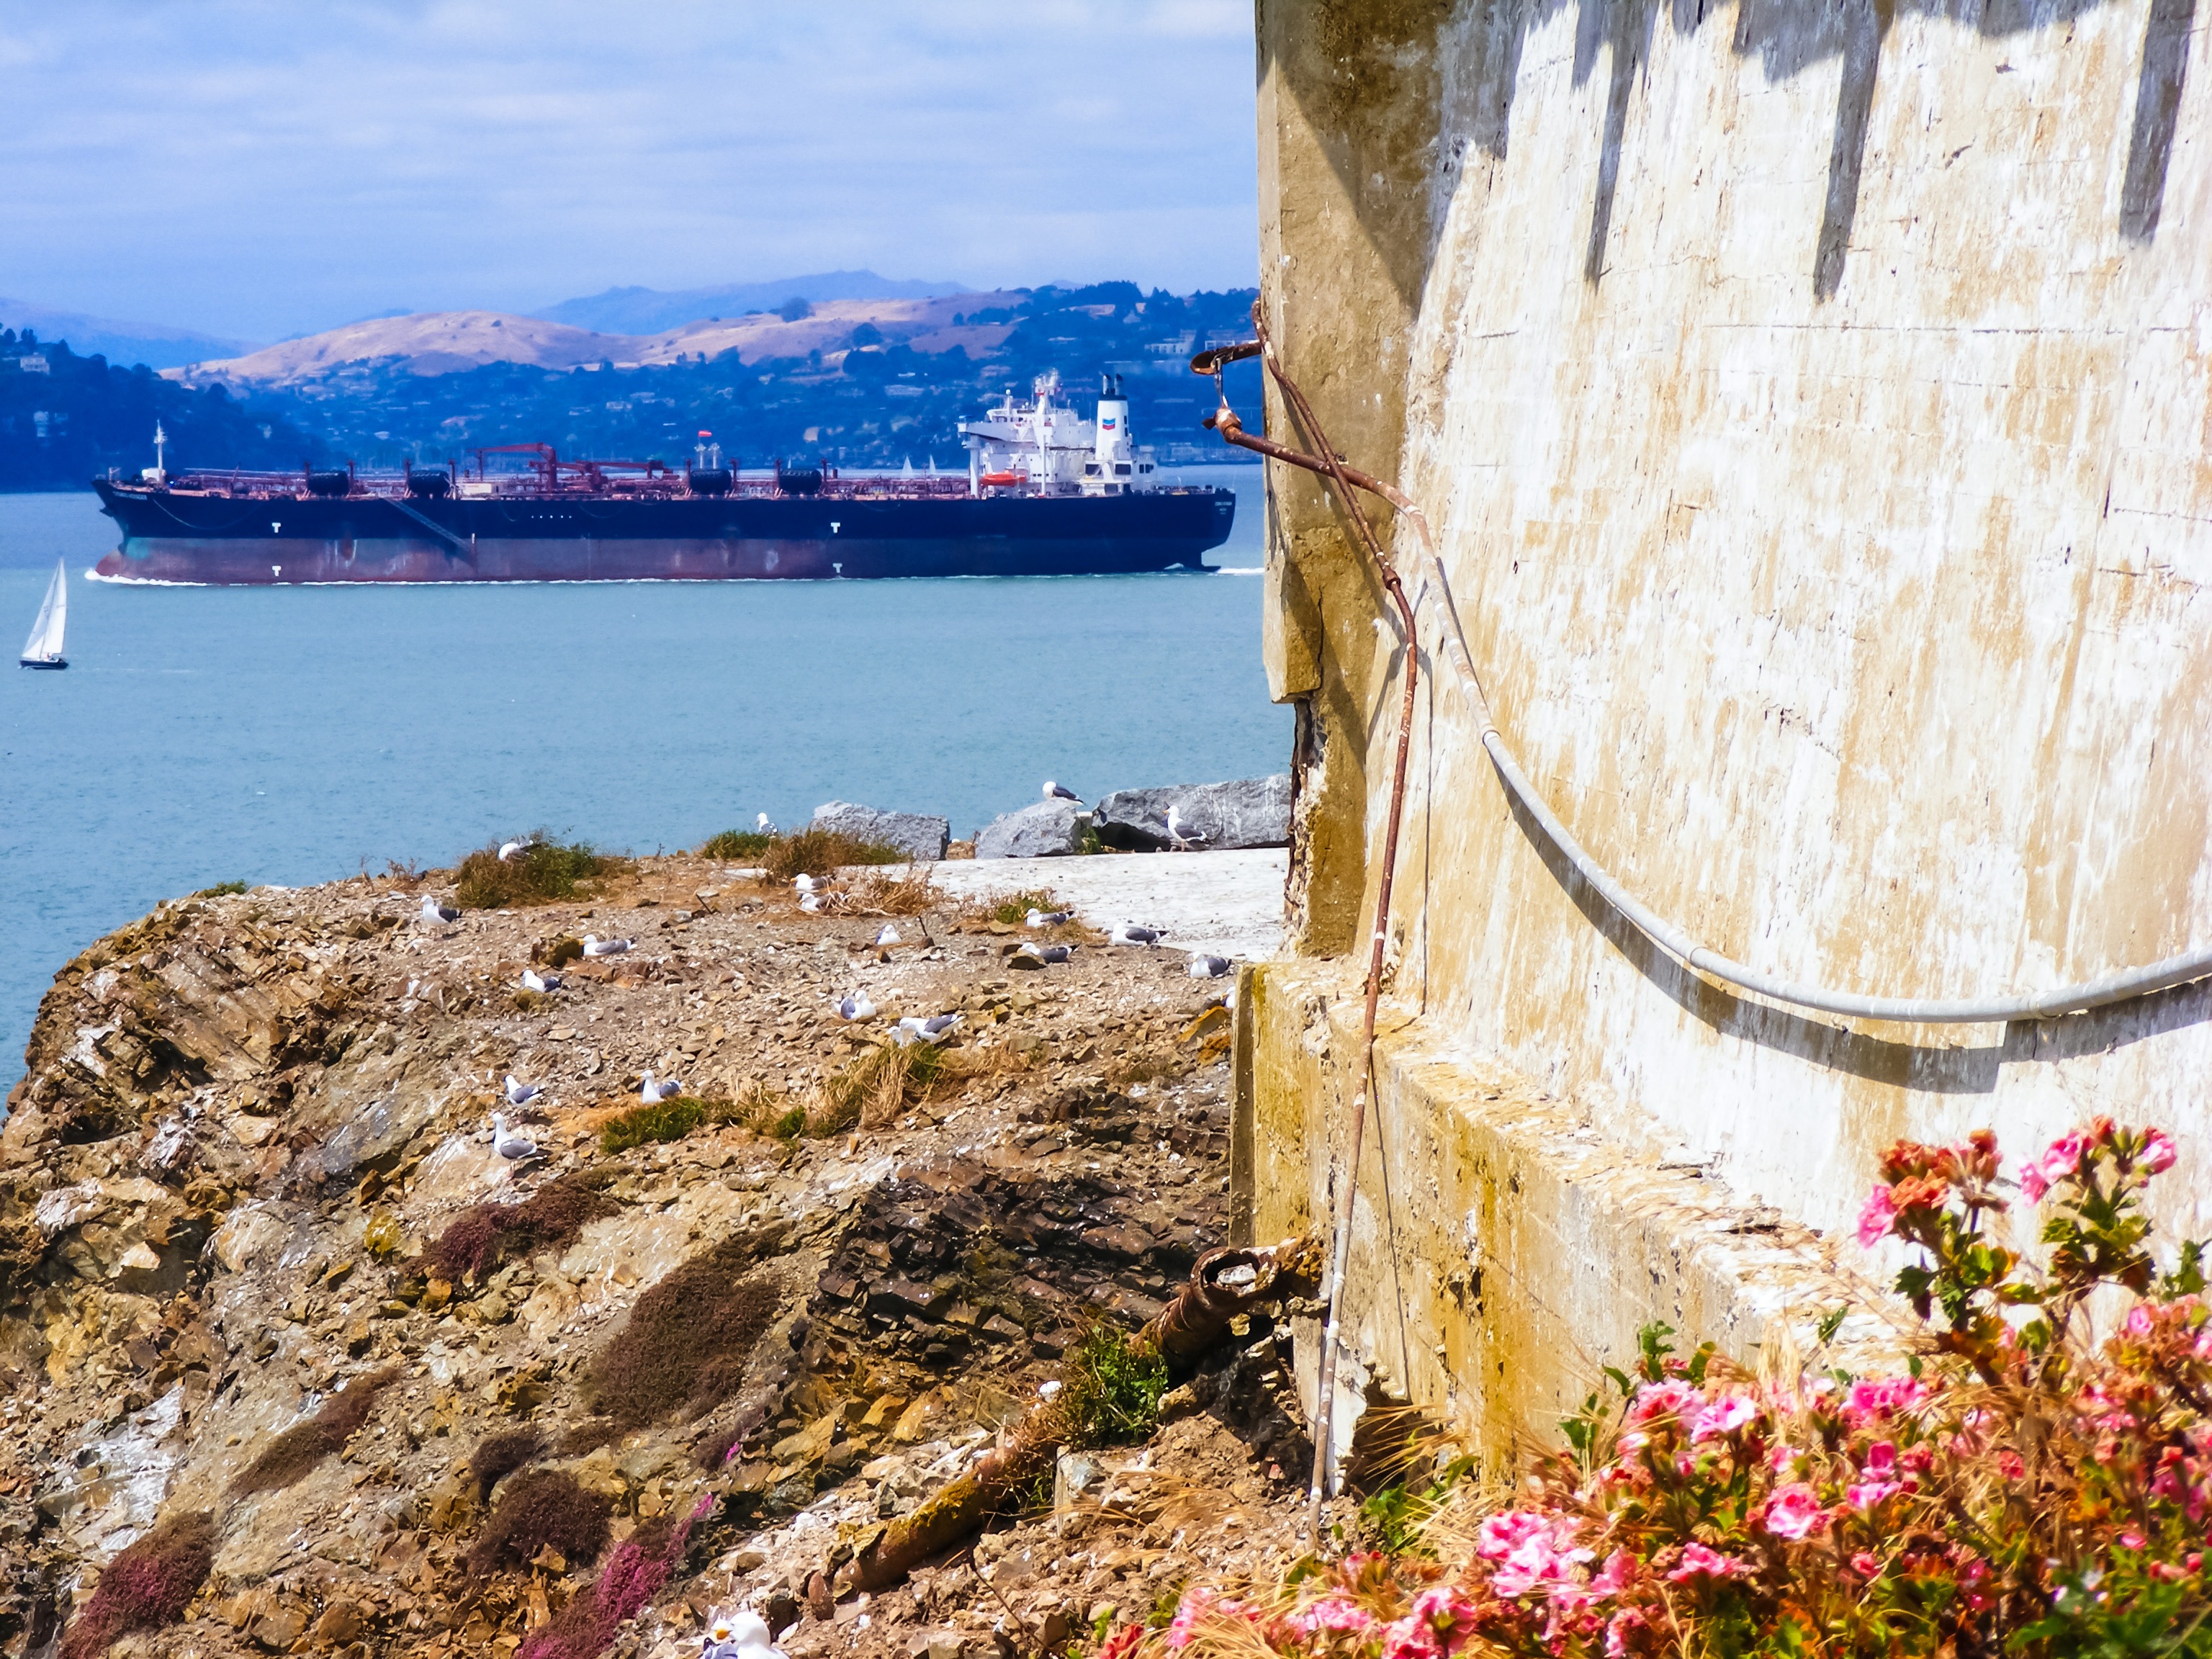
sea, coast, water, rock, ocean, boat, ship, san francisco, cliff, vehicle, tower, sailing, bay, island, harbor, port, tourism, terrain, california, hills, mountains, ships, prison, freighter, alcatraz